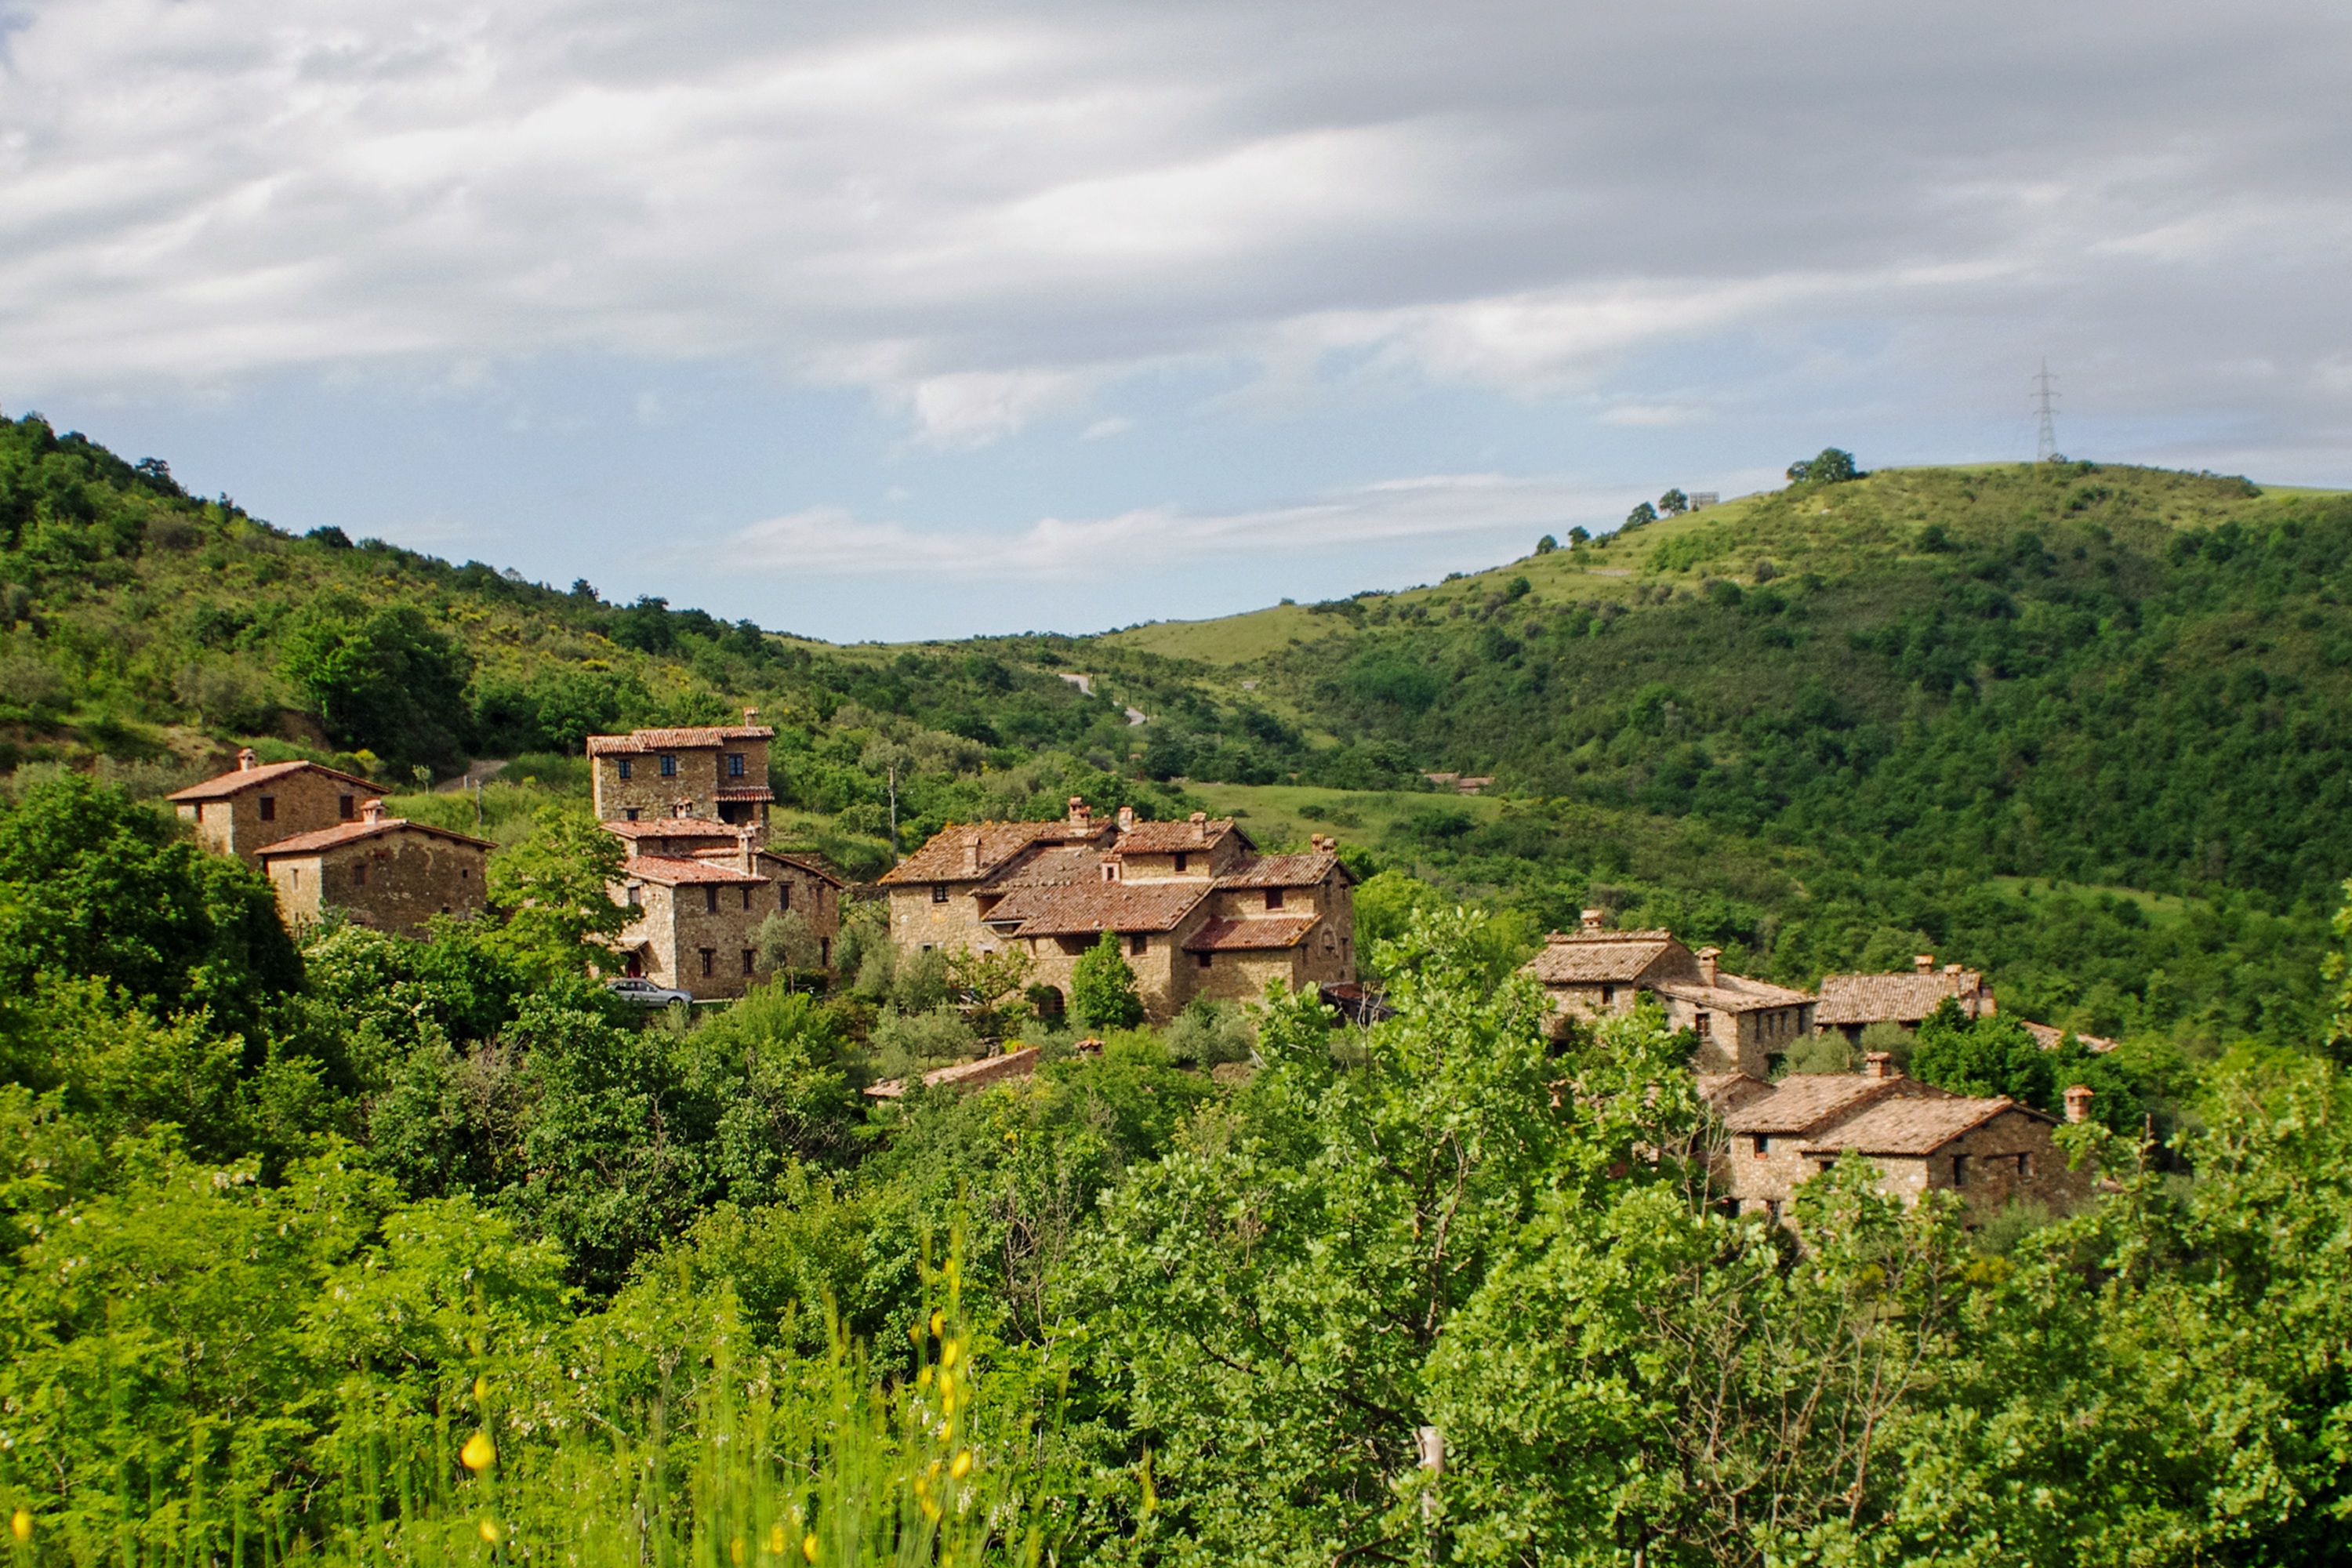
geographical feature, town, tree, human settlement, village, hill, ruins, rural area, mountain, landscape, agriculture, jungle, terrain